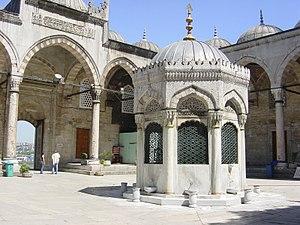
La mosquée neuve ou mosquée Nouvelle est une mosquée impériale ottomane située dans le quartier d'Eminönü à Istanbul, en Turquie. Elle se situe sur la rive sud de la Corne d'Or, au débouché sud du pont de Galata, à proximité du bazar égyptien sur la place d'Eminönü. Cette mosquée est une des plus connues d'Istanbul.